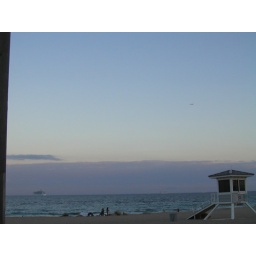
Arabella Trip - 2008-1-12 10 Ft. Lauderdale beach - airplane over cruise ship